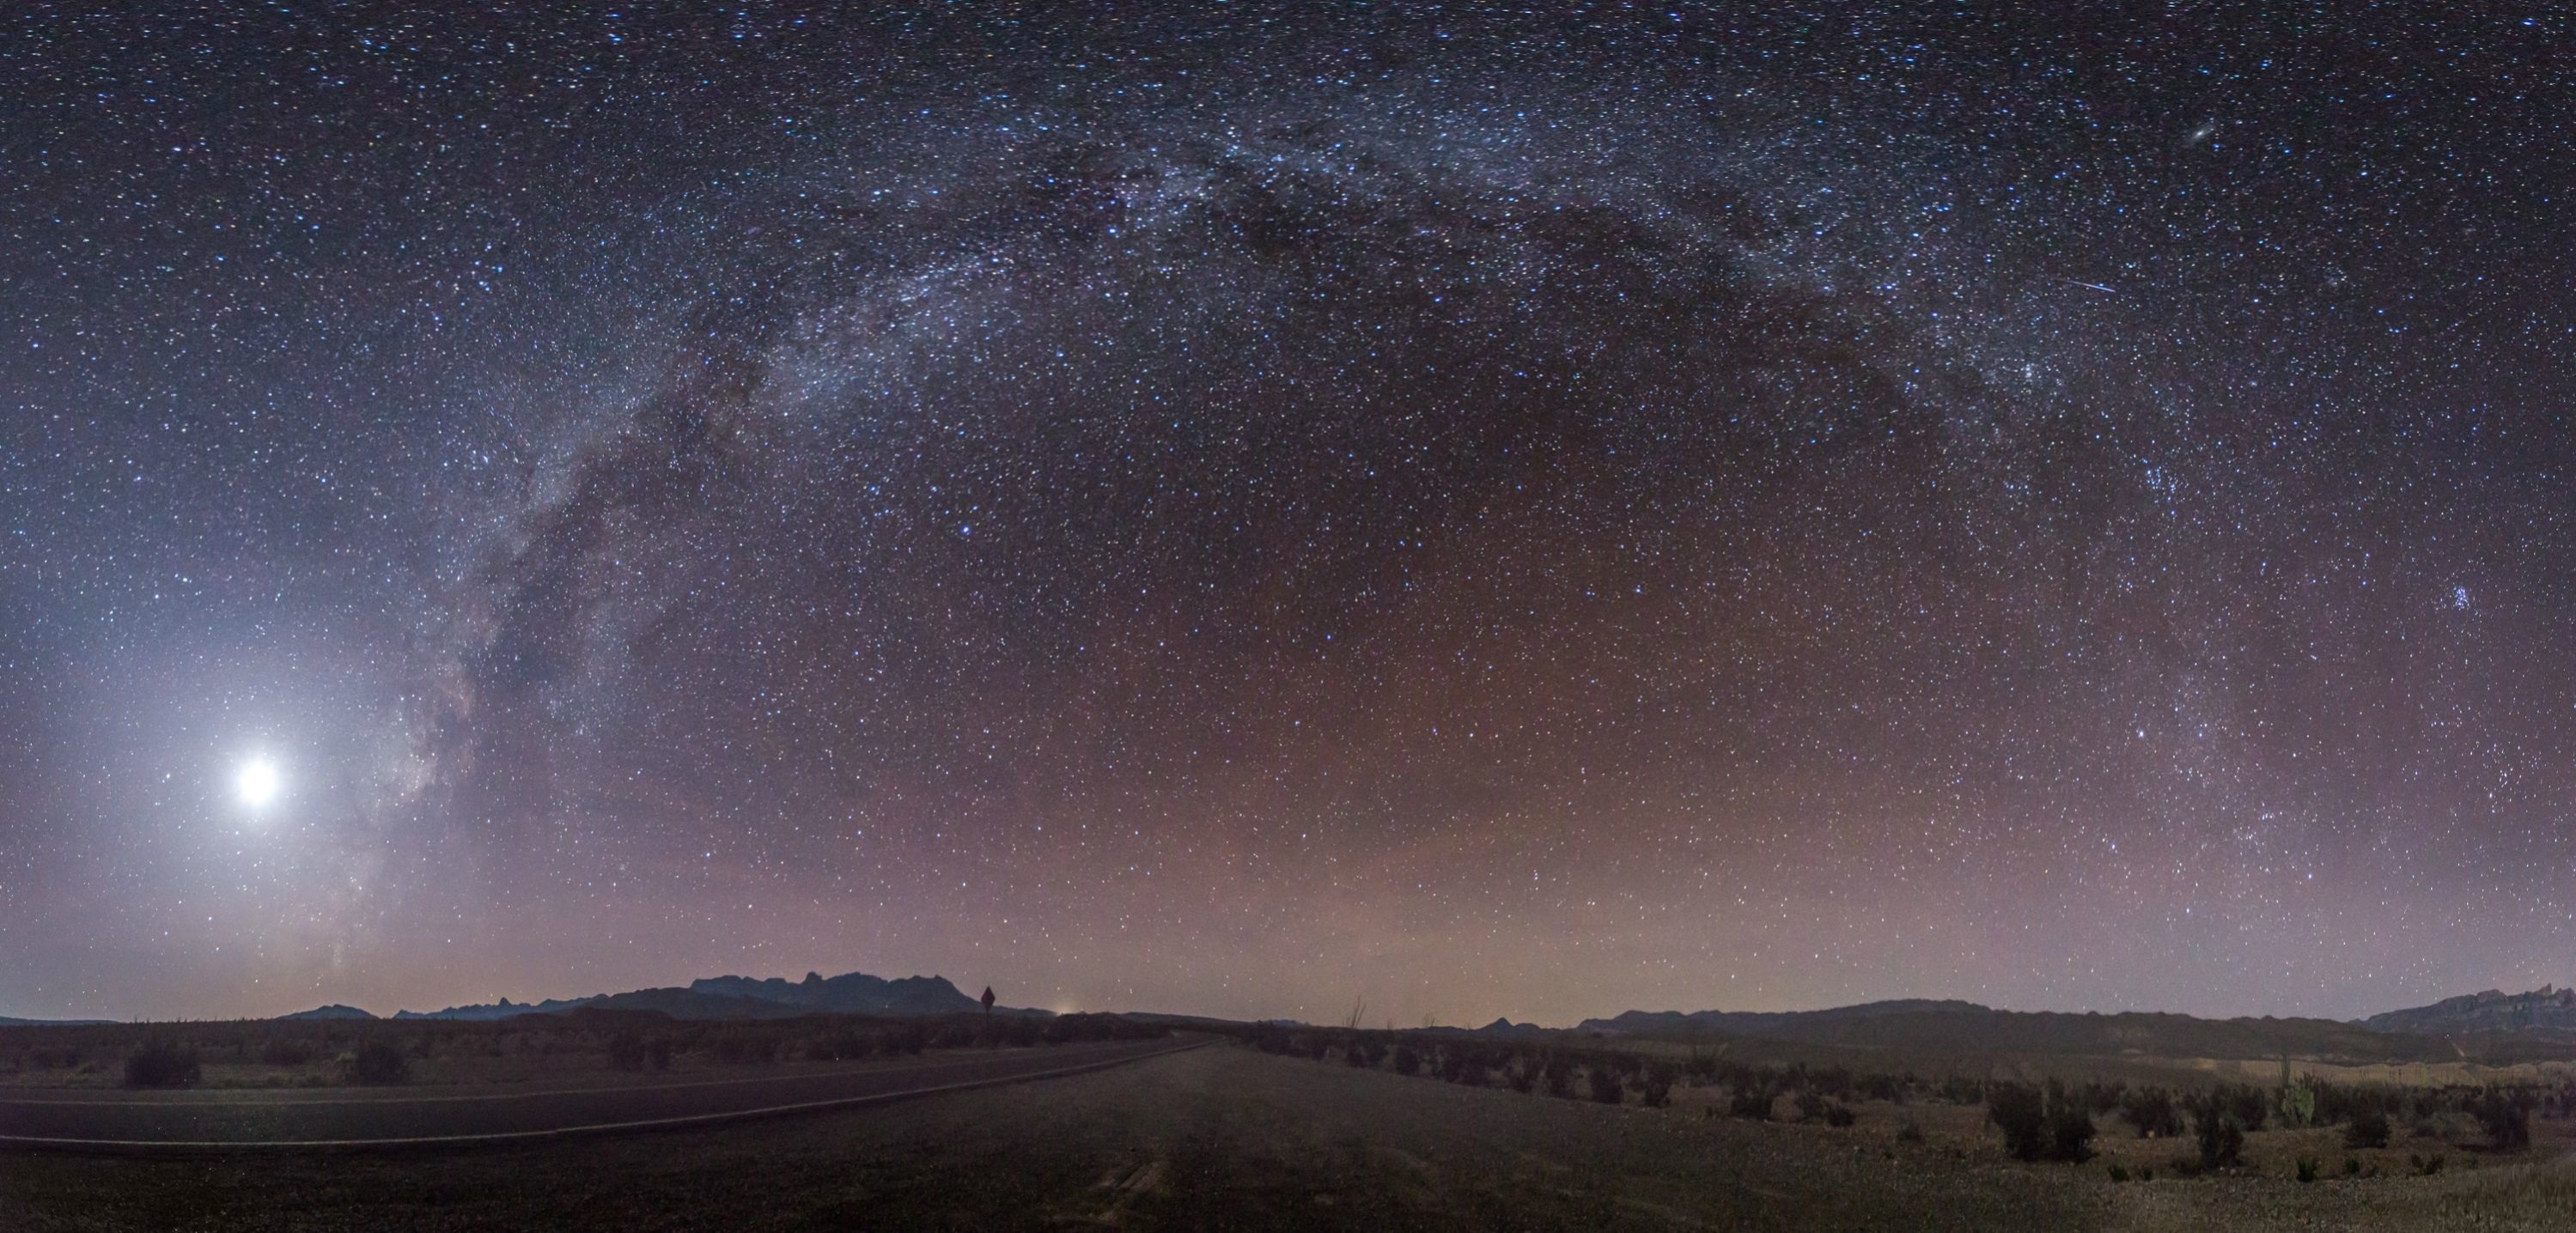
night, star, milky way, atmosphere, galaxy, astronomy, stars, starry sky, starry night, night sky stars, astronomical object, spiral galaxy